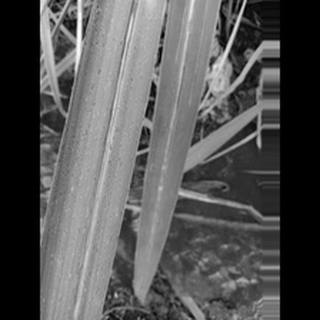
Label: sugarcane_rust